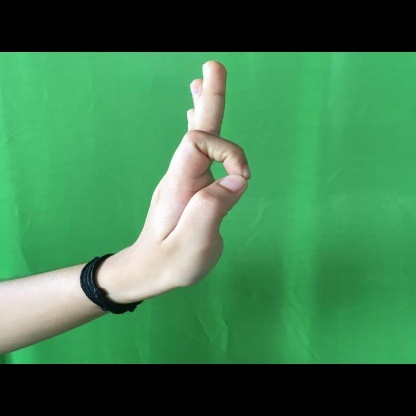
Mudra: Aralam